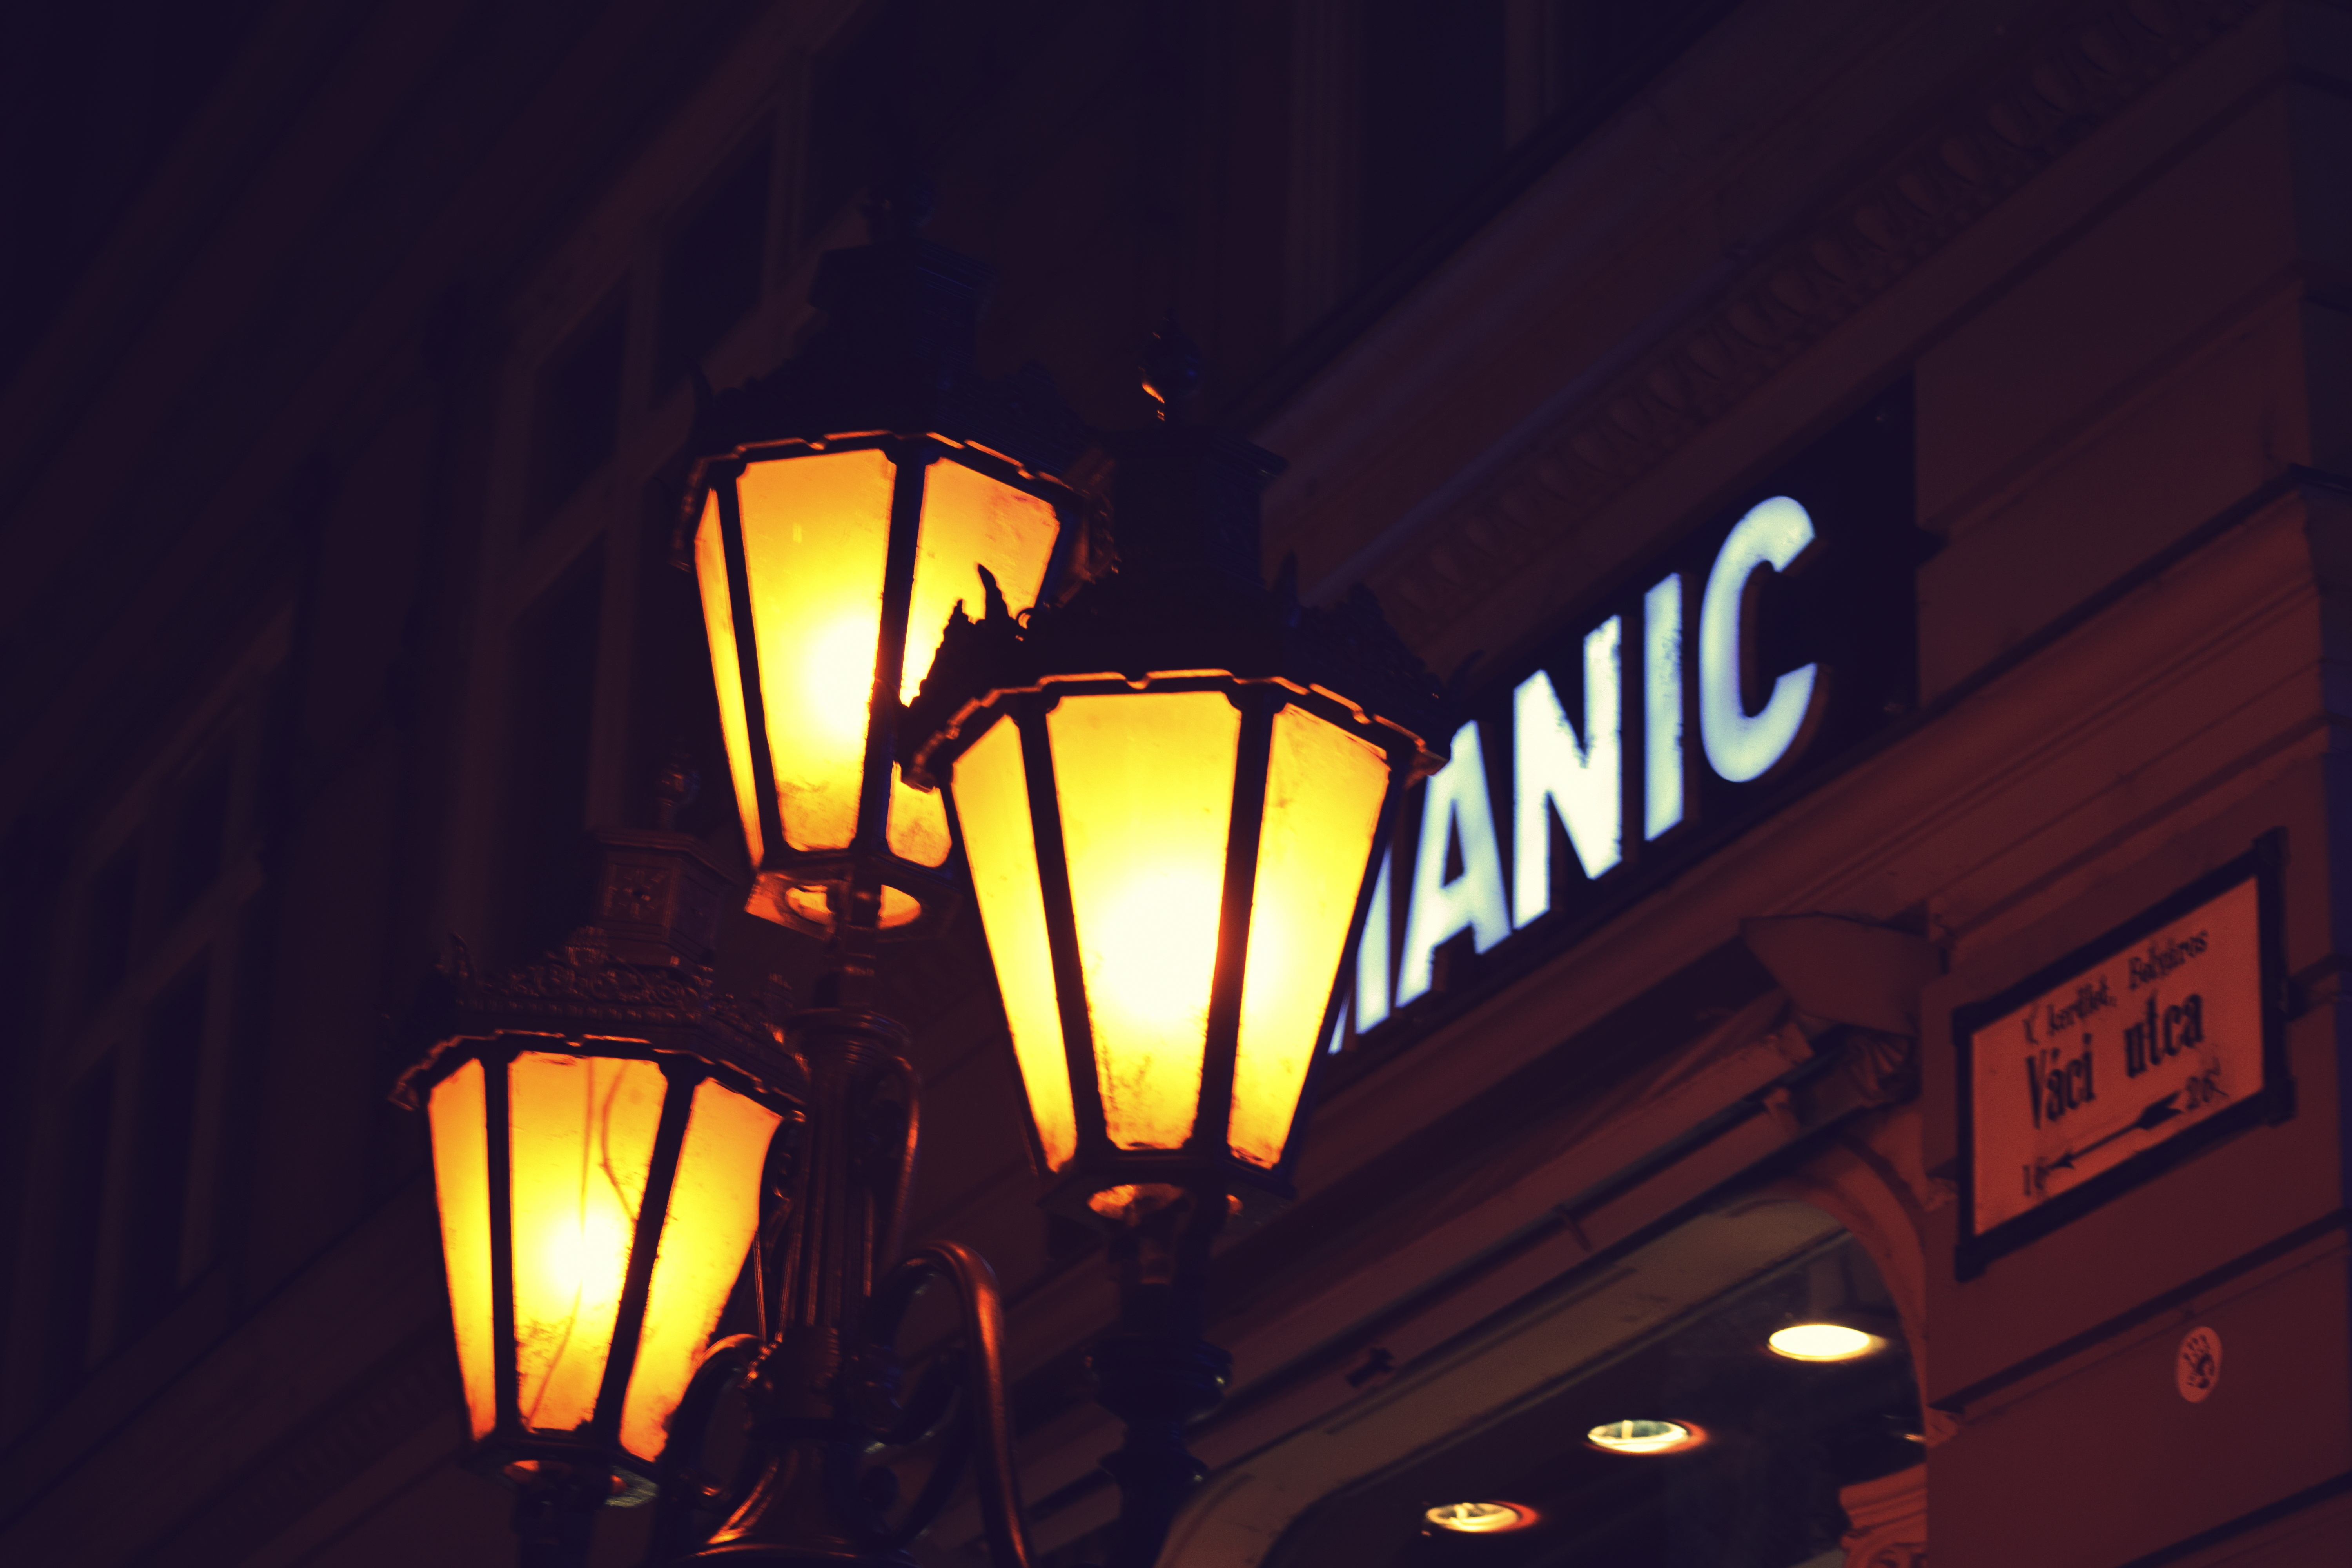
light, night, evening, darkness, lamp, yellow, lighting, light fixture, budapest